Free Ride (1986 film)

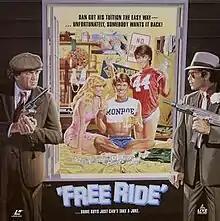
Laserdisc release

Free Ride is a 1986 comedy film that starred Gary Hershberger, Reed Rudy, Mamie Van Doren, Peter DeLuise and Frank Campanella.